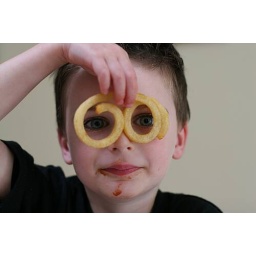
never a dull moment around our house with this boy living in it.